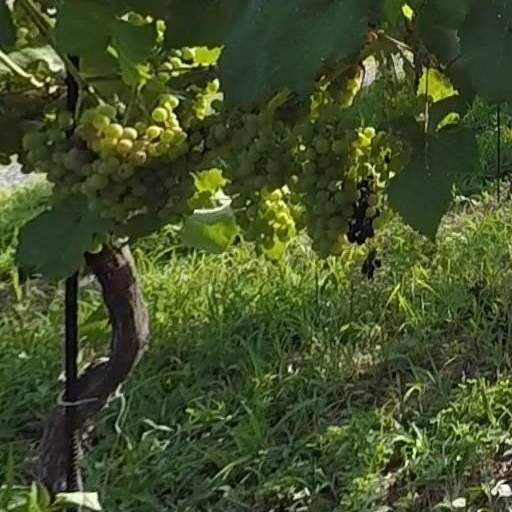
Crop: grape